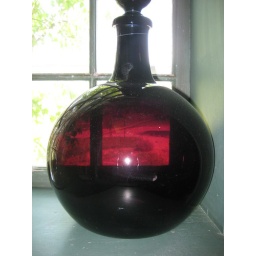
Large glass bottles in the apothecary shop.